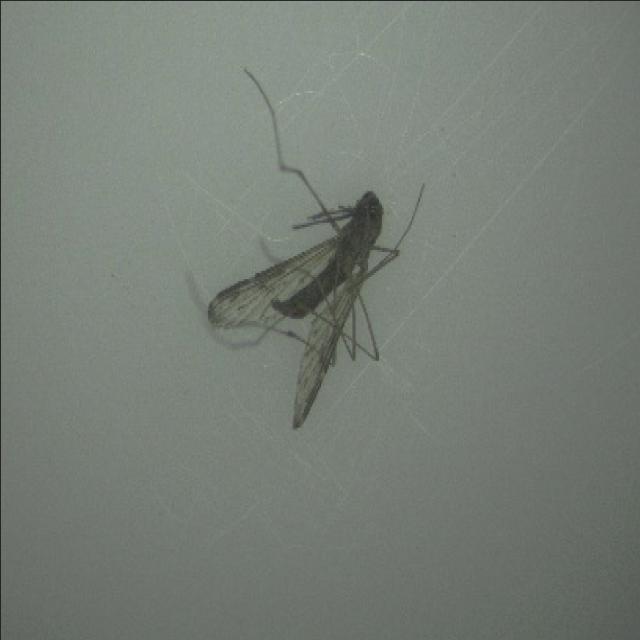
Species: anopheles_sinensis